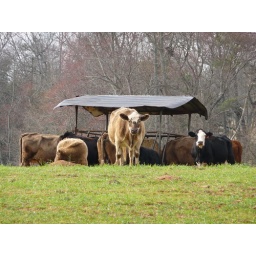
cows in the back field